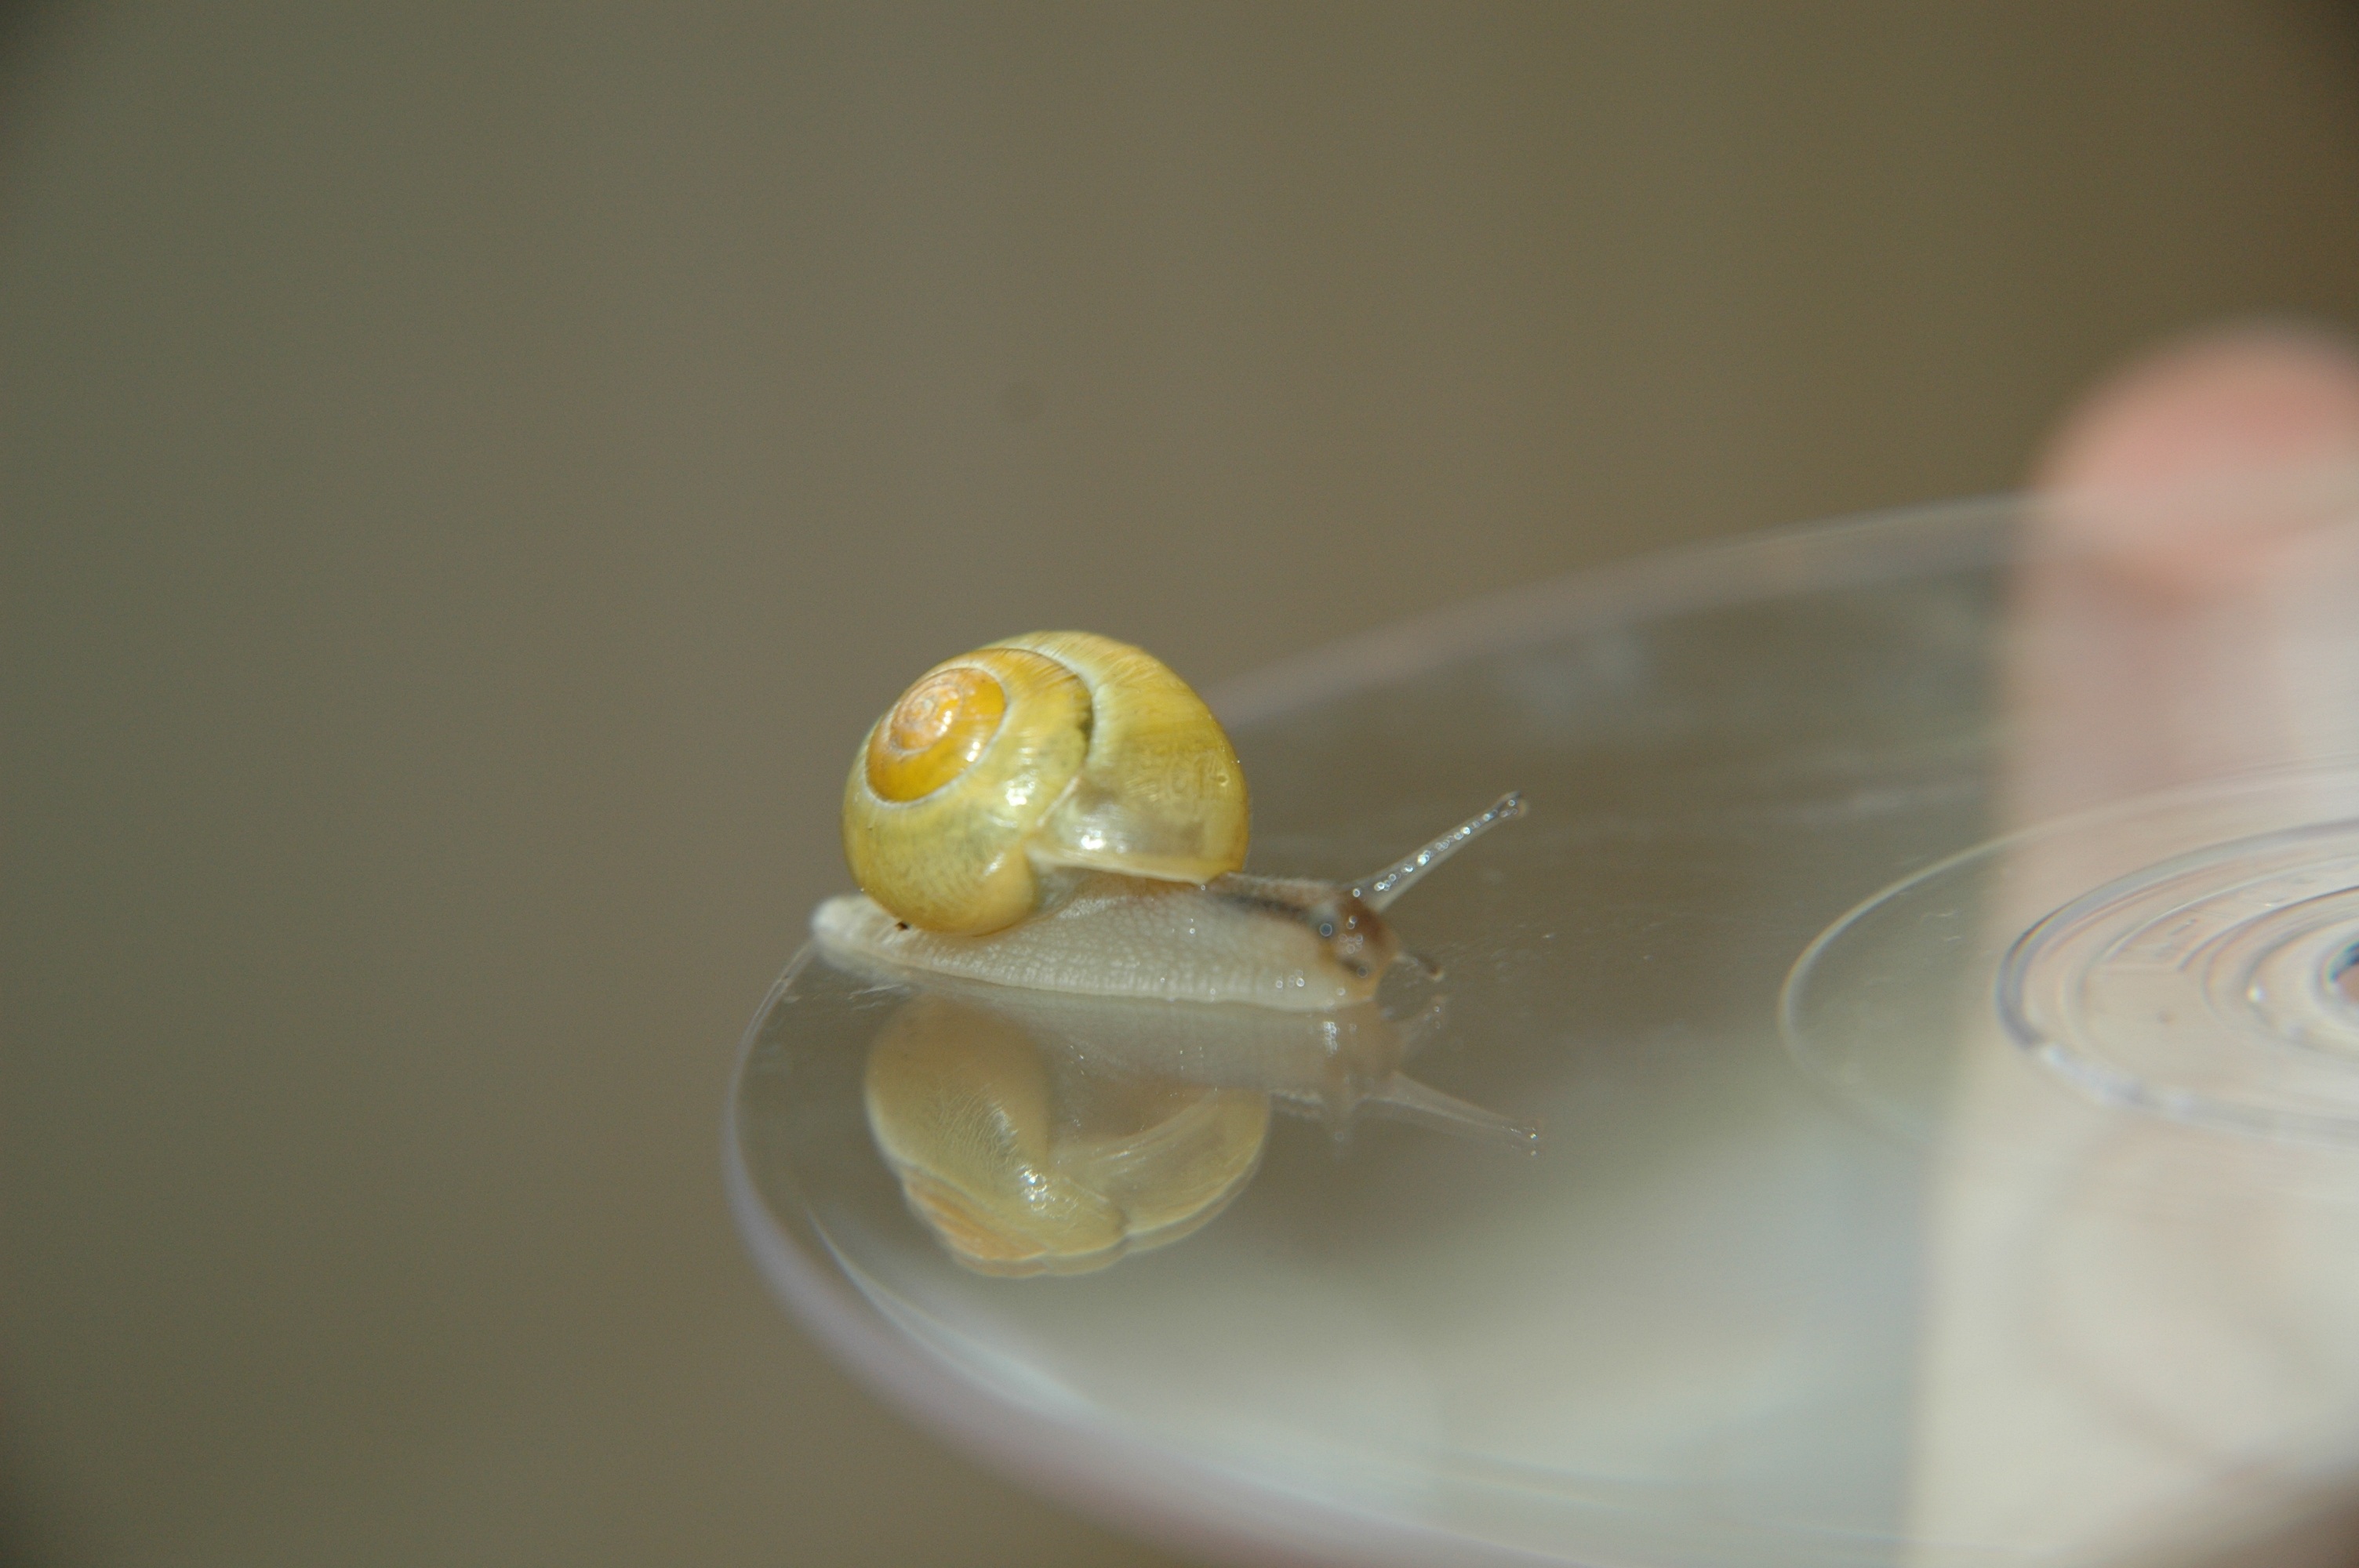
photography, leaf, flower, glass, green, insect, yellow, invertebrate, seashell, close up, slug, macro photography, garden snail